Honda VTR250

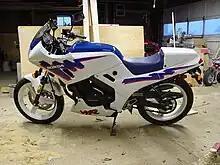
1990 Honda VTR250

The Honda Interceptor VTR250 was sold only in the United States from 1988 to 1990, with moderate changes occurring over the three model years. With a four-stroke liquid-cooled DOHC V-twin engine and a six-speed transmission, VTR250 was the smallest of Honda's Interceptor line of motorcycles.